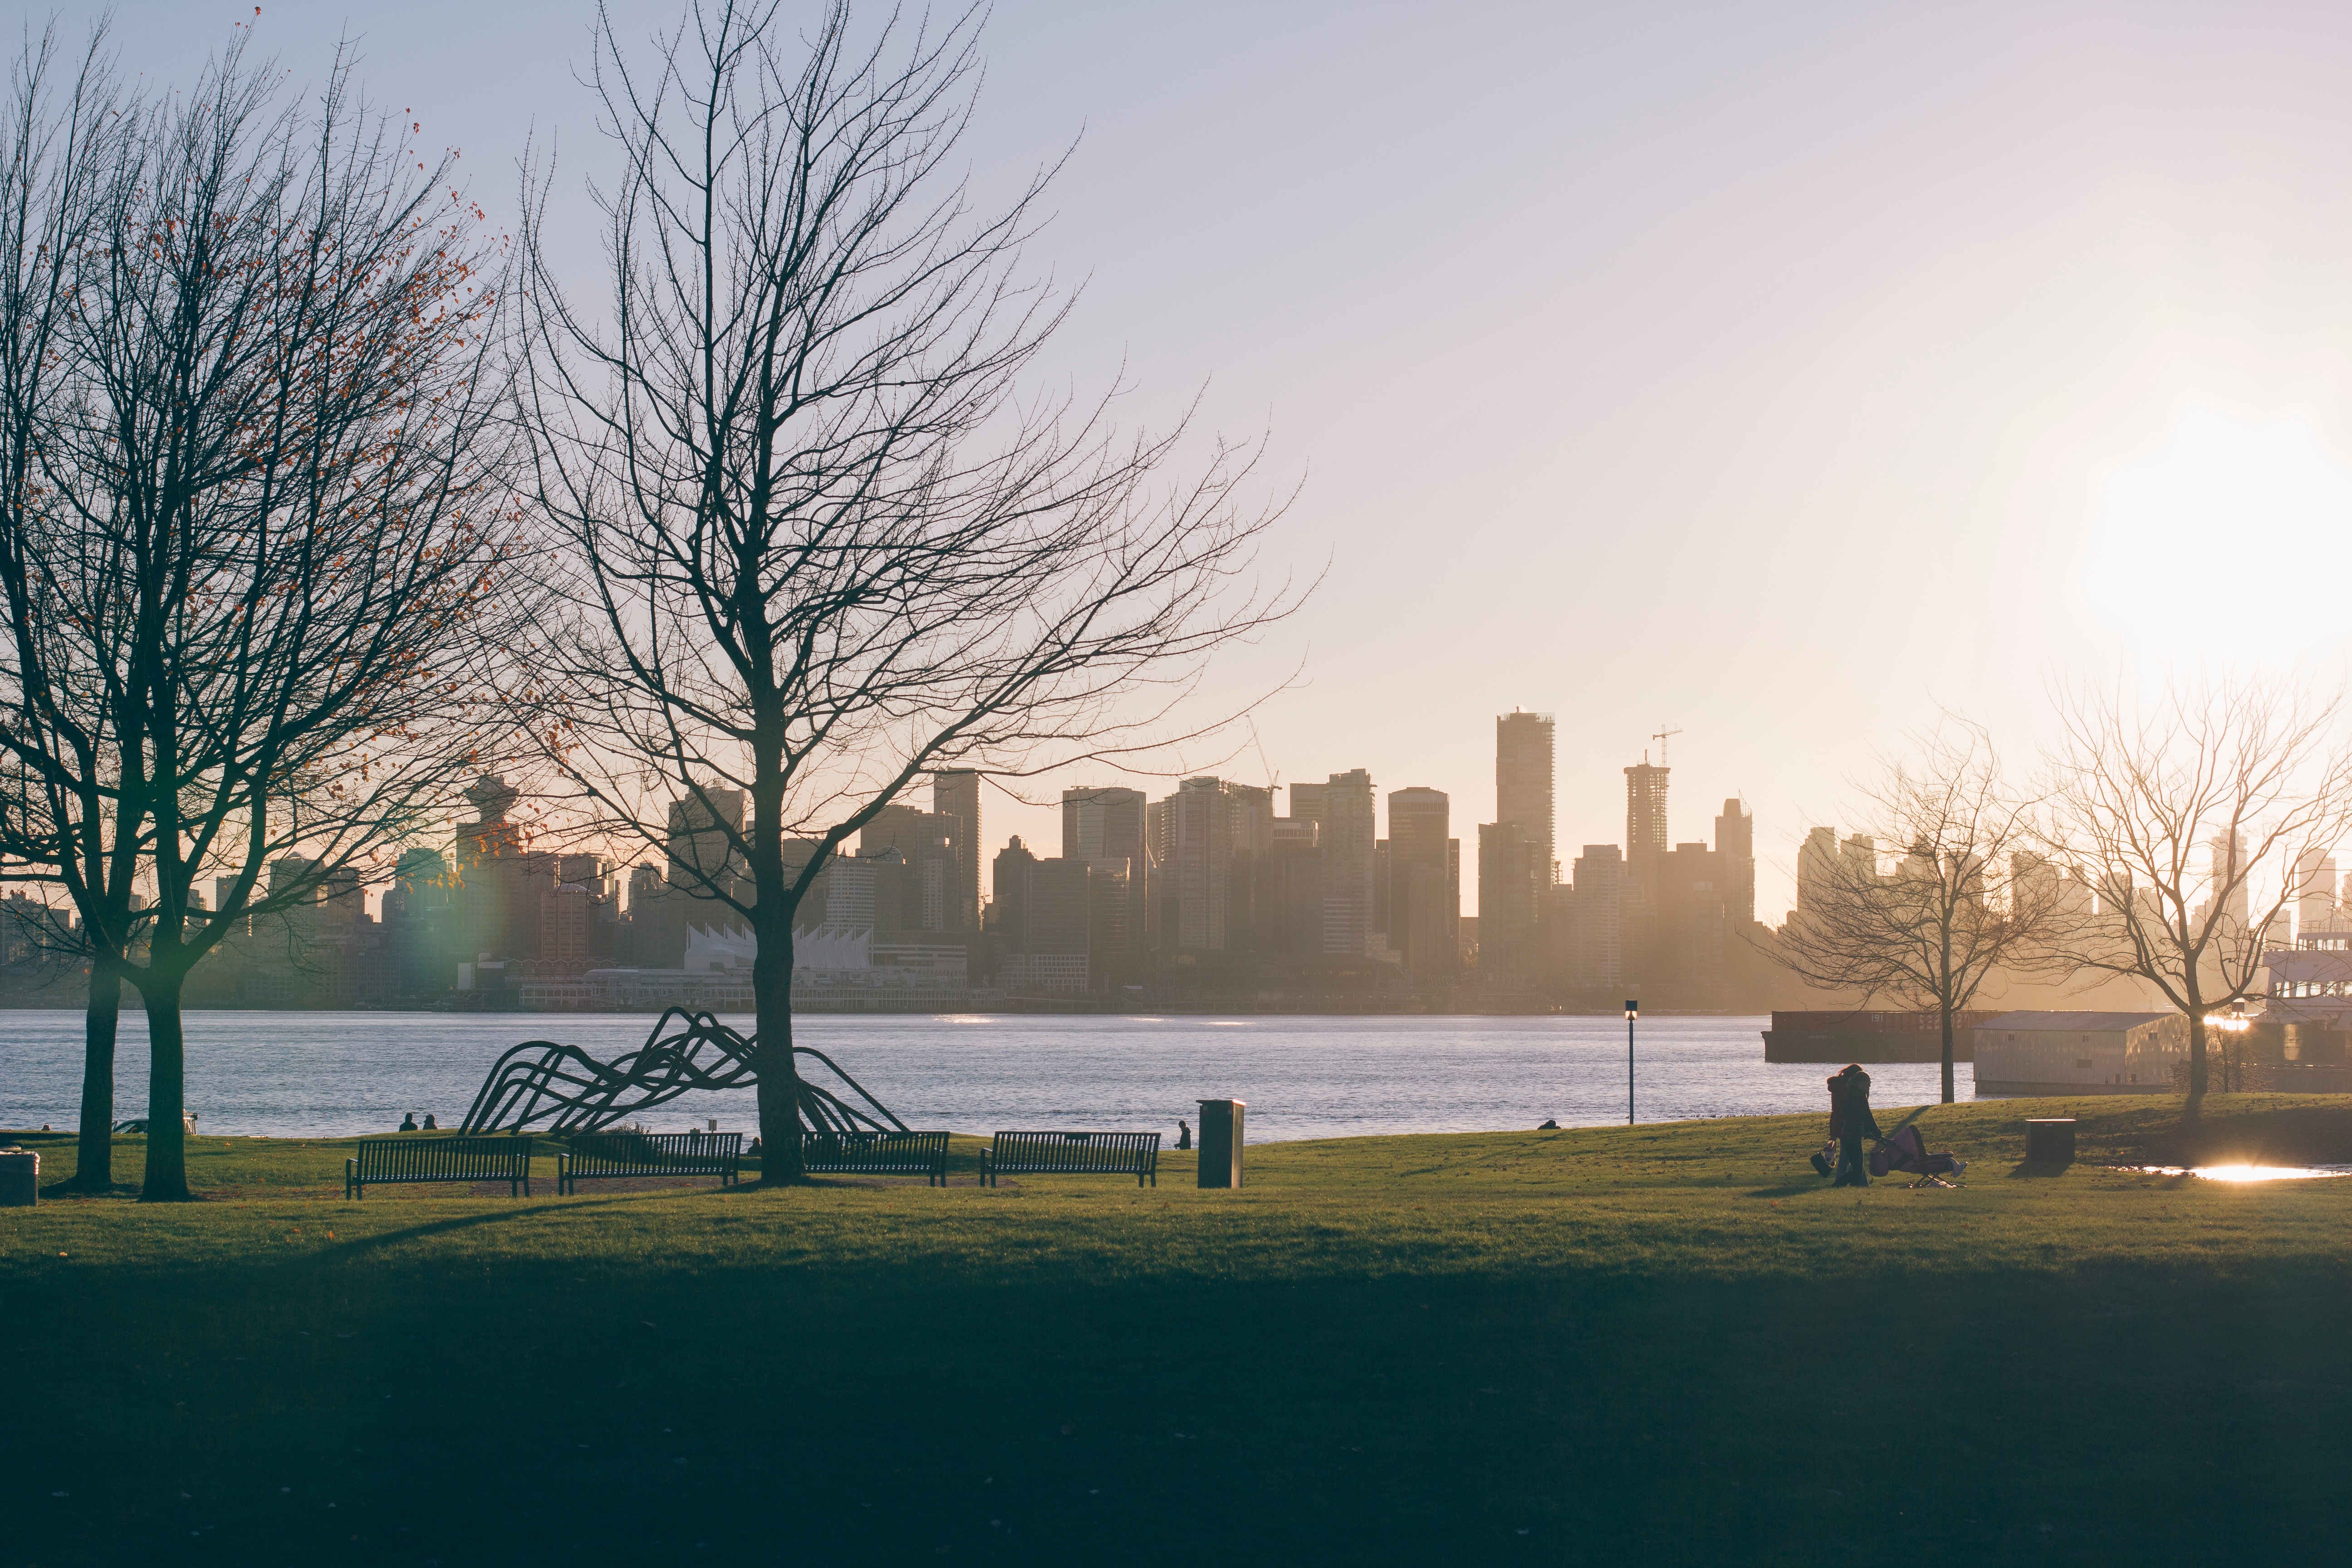
landscape, tree, grass, horizon, winter, sky, sun, sunrise, sunset, skyline, sunlight, morning, dawn, cityscape, dusk, evening, reflection, weather, atmospheric phenomenon, woody plant